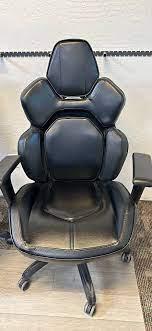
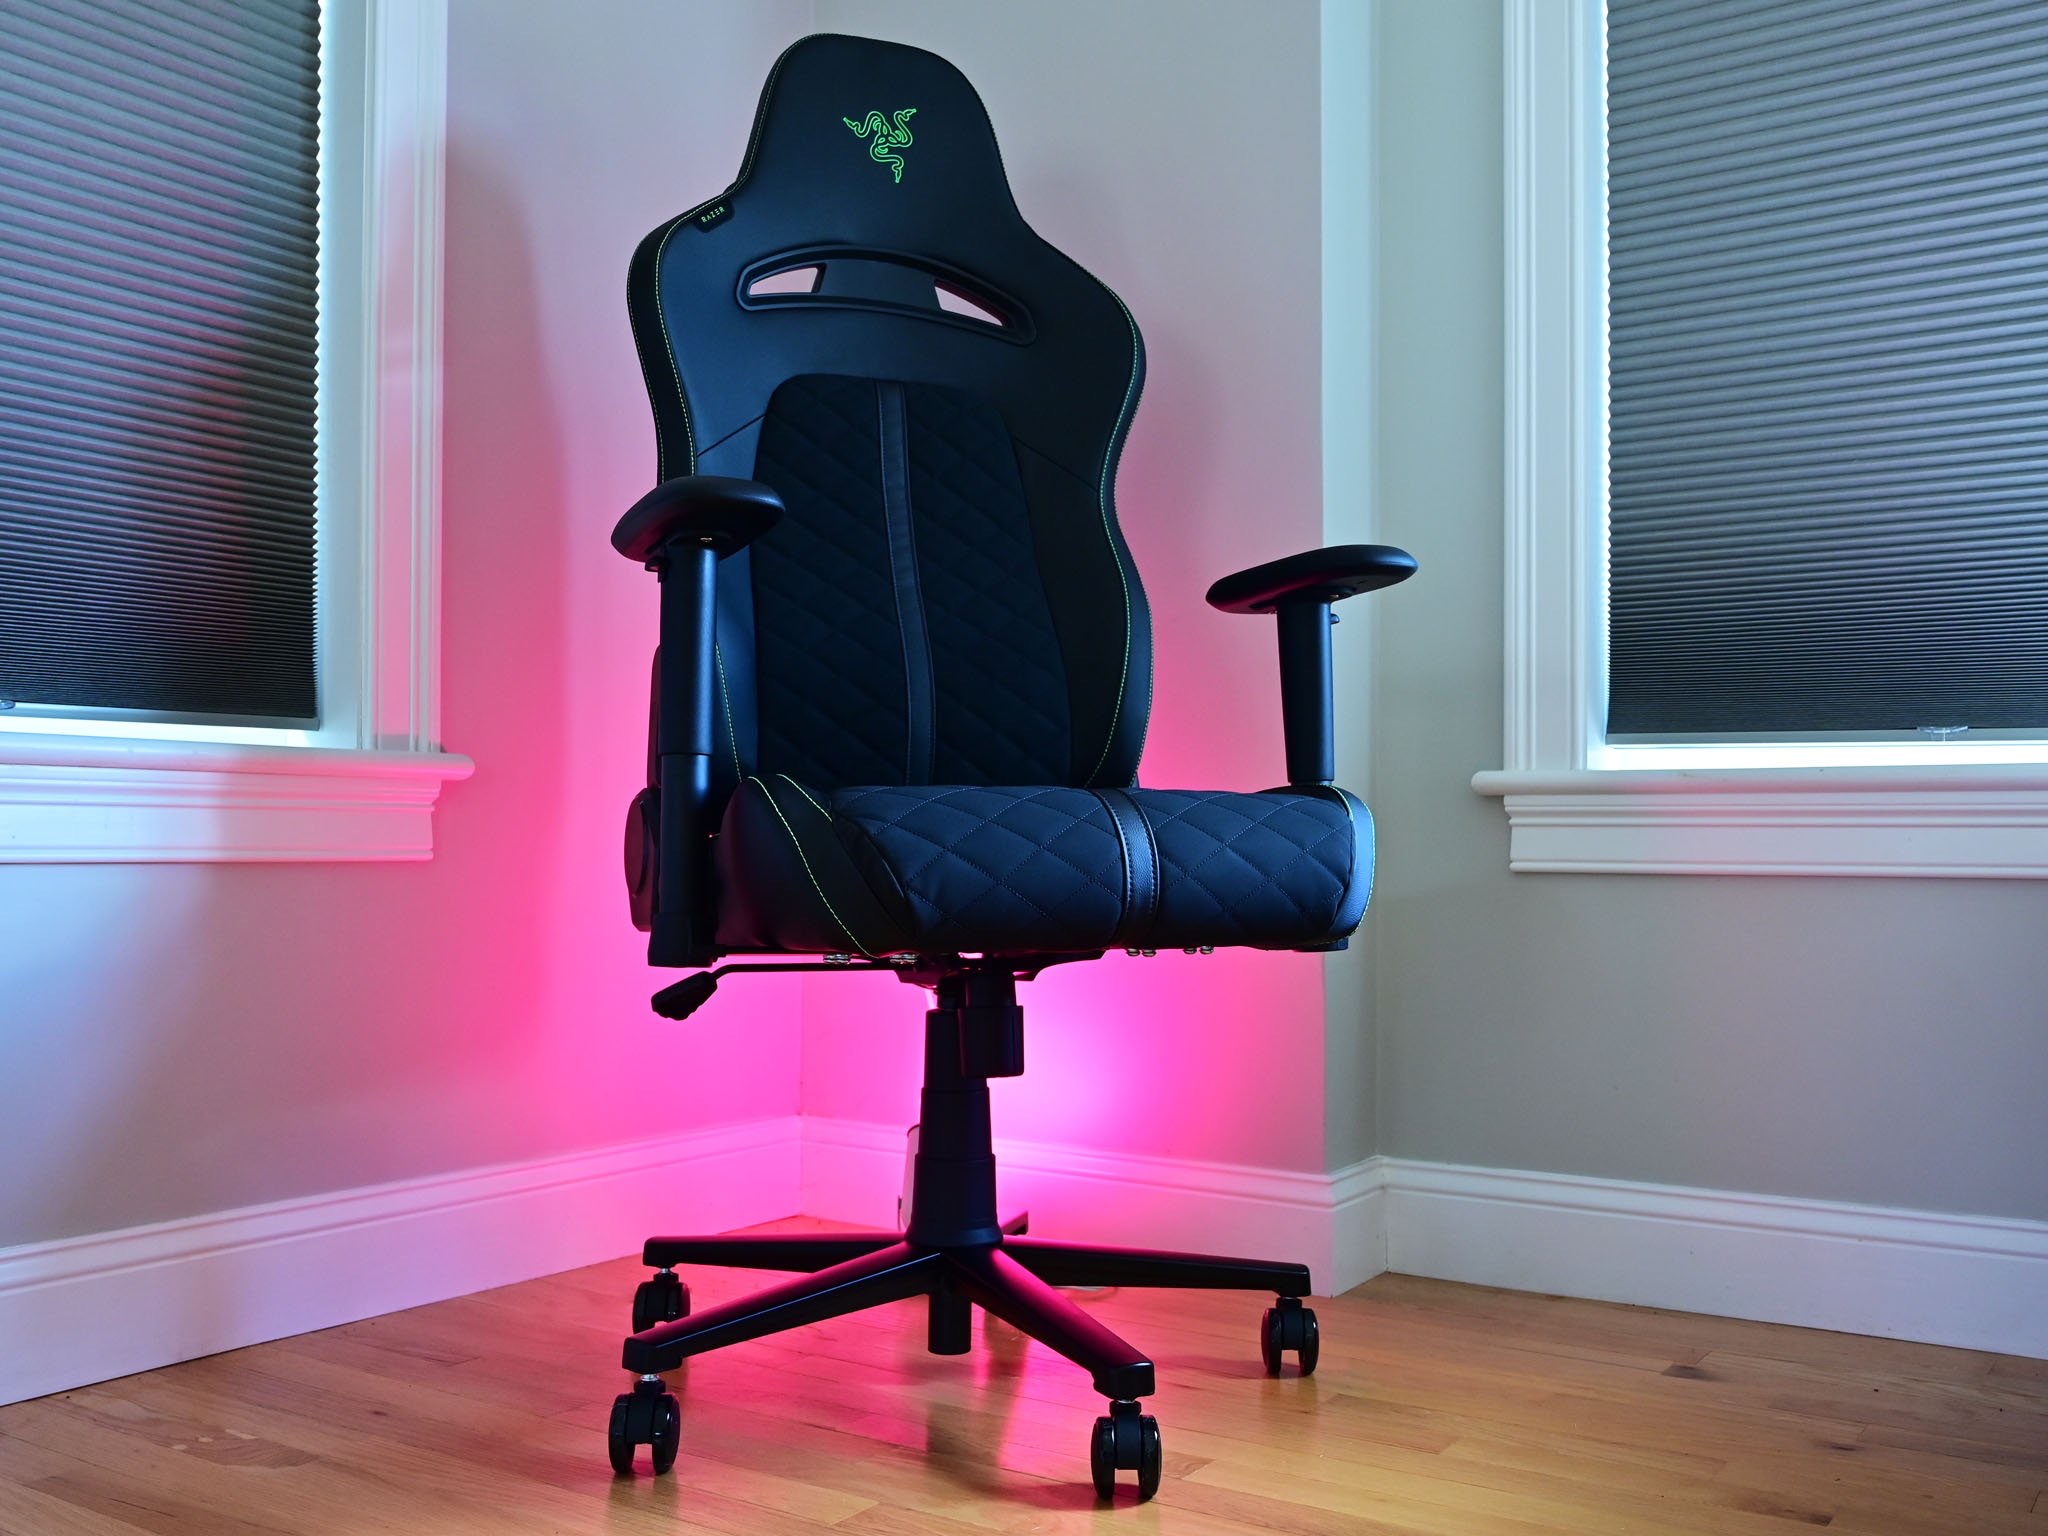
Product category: items_chair
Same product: no